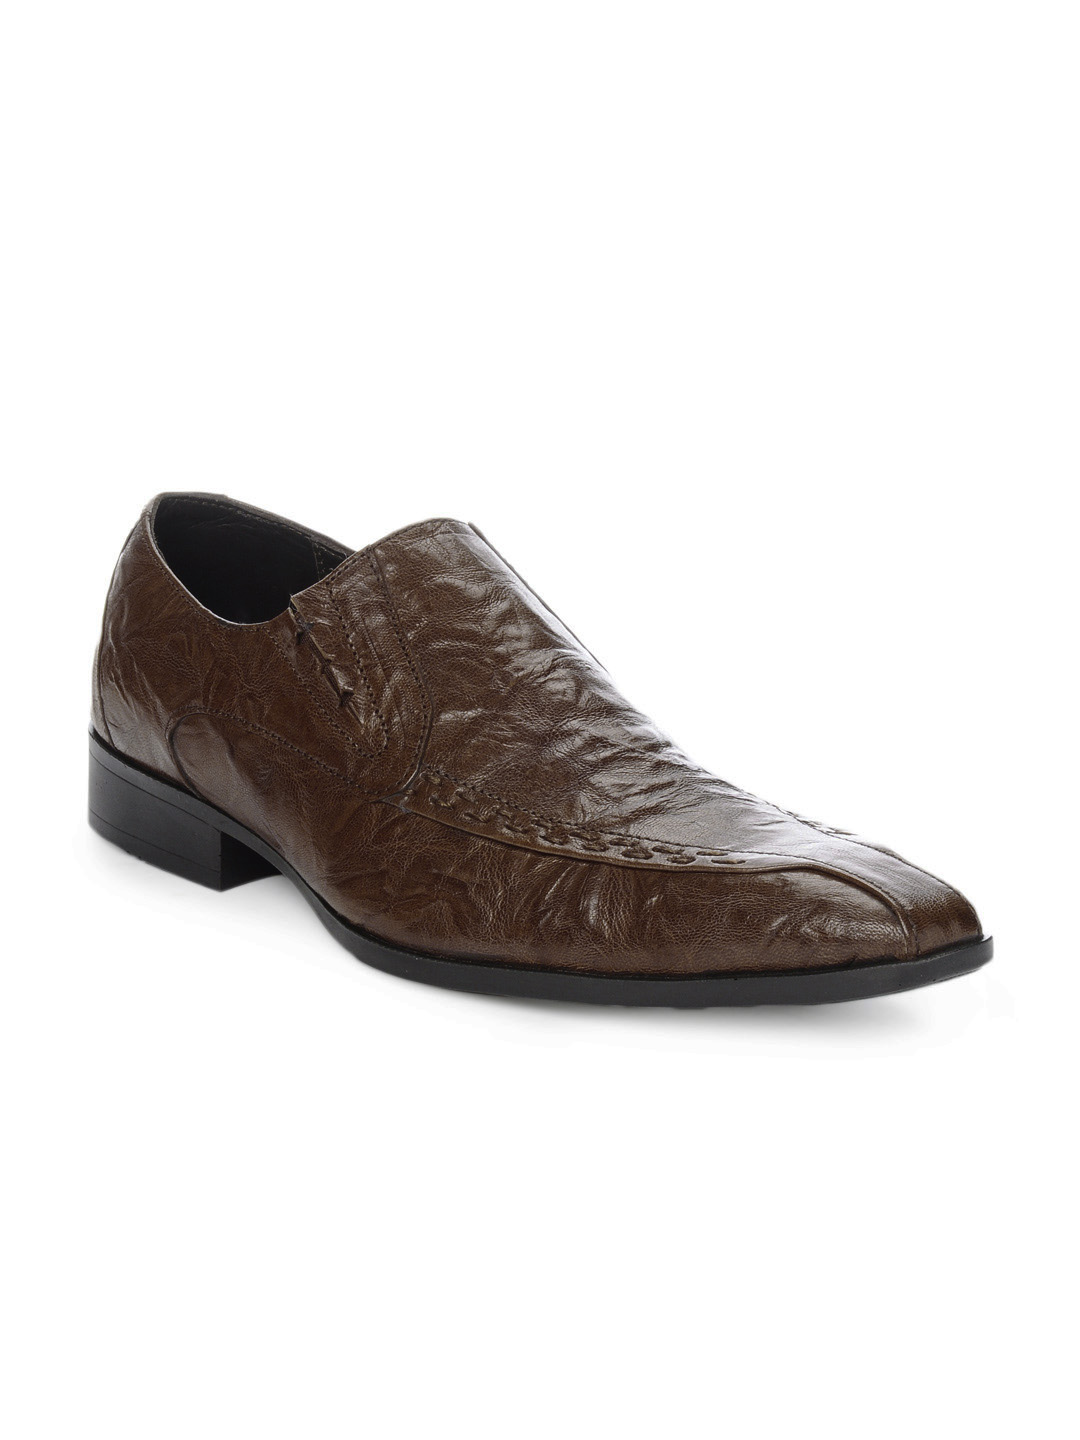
Franco Leone Men Brown Shoes
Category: Footwear / Shoes / Formal Shoes
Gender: Men
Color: Brown
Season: Summer 2012
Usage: Formal